Locomotive Services Limited

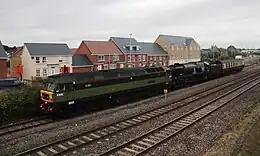
D1935 moving 34046 "Braunton" to the West Somerset Railway in 2018

Locomotive Services Limited is a train operating company in Great Britain. The company operates rail tours using heritage steam, diesel and electric locomotives with support from associated companies and trusts.